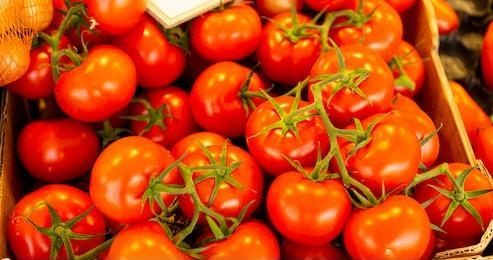
Label: tomato